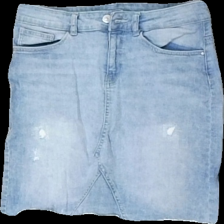
View: front
Type: Skirt
Category: Ladies
Brand: Not in the list
Brand text on label: Yessica
Colors: Blue
Material: 100% cotton
Cut: Regular
Size: 36
Season: Summer
Trend: Denim
Damage location: bottom left
Price range: 50-100
Recommended usage: Reuse
Description: blå jeans kjol